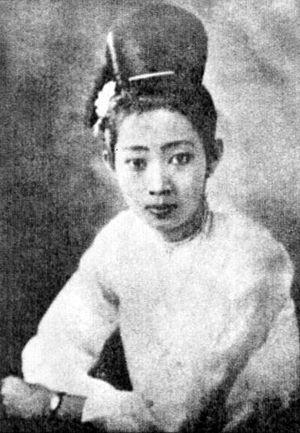
Ludu Daw Amar, née le 29 novembre 1915 et morte le 7 avril 2008, est une journaliste, femme de lettres et dissidente birmane. Elle est surtout connue comme journaliste, créatrice avec son mari du premier quotidien en langue birmane, dissidente, opposante tenace aux régimes militaires, en plus de son travail sur les arts traditionnels birmans, le théâtre, la danse et la musique, et de ses traductions de l'anglais.